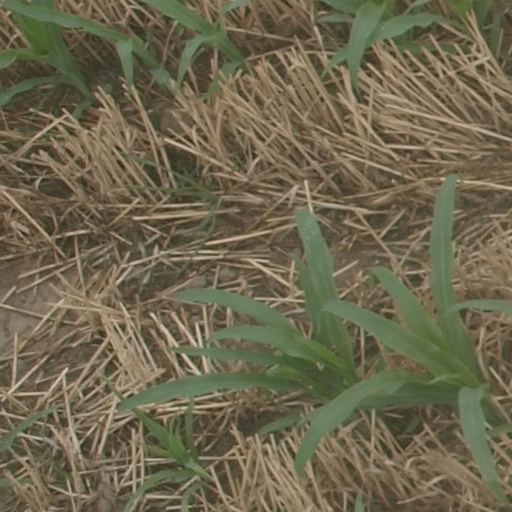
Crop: maize; corn